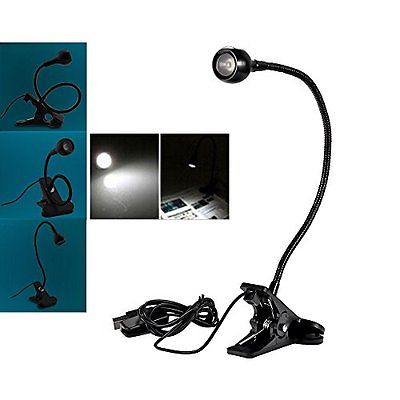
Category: lamp